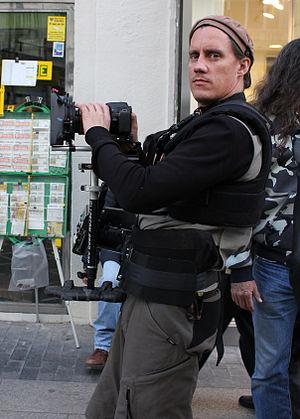
Opérateur filmant dans Madrid (Espagne)avec un steadicam Glidecam 2000 et un appareil réflex numérique Canon EOS550D.
Steadicam est un système stabilisateur de prise de vues portatif inventé par l'Américain Garrett Brown. Utilisé en cinéma et télévision, il permet la prise de vues en travellings fluides, grâce à son système comportant généralement un harnais, un bras articulé, un système de stabilisation de caméra actif, mécanique ou électronique, une visée hors caméra, etc.
Le Canon EOS 550D, Digital Rebel T2i en Amérique du Nord, ou également EOS Kiss X4 au Japon, est un appareil photographique reflex numérique mono-objectif de 18 mégapixels fabriqué par Canon.